Michael Cox (soccer)

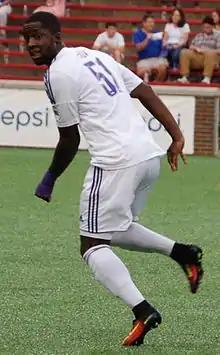
Cox with Orlando City B in 2016

Michael Cox (born August 2, 1992) is a Canadian soccer player who plays as a forward for Edmonton Scottish in League1 Alberta.